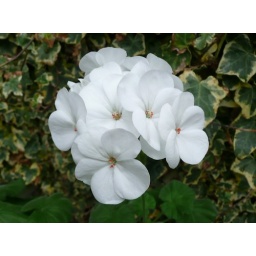
The delicate texture of the geranium is showcased by this white variety, set against a wall of variegated ivy.